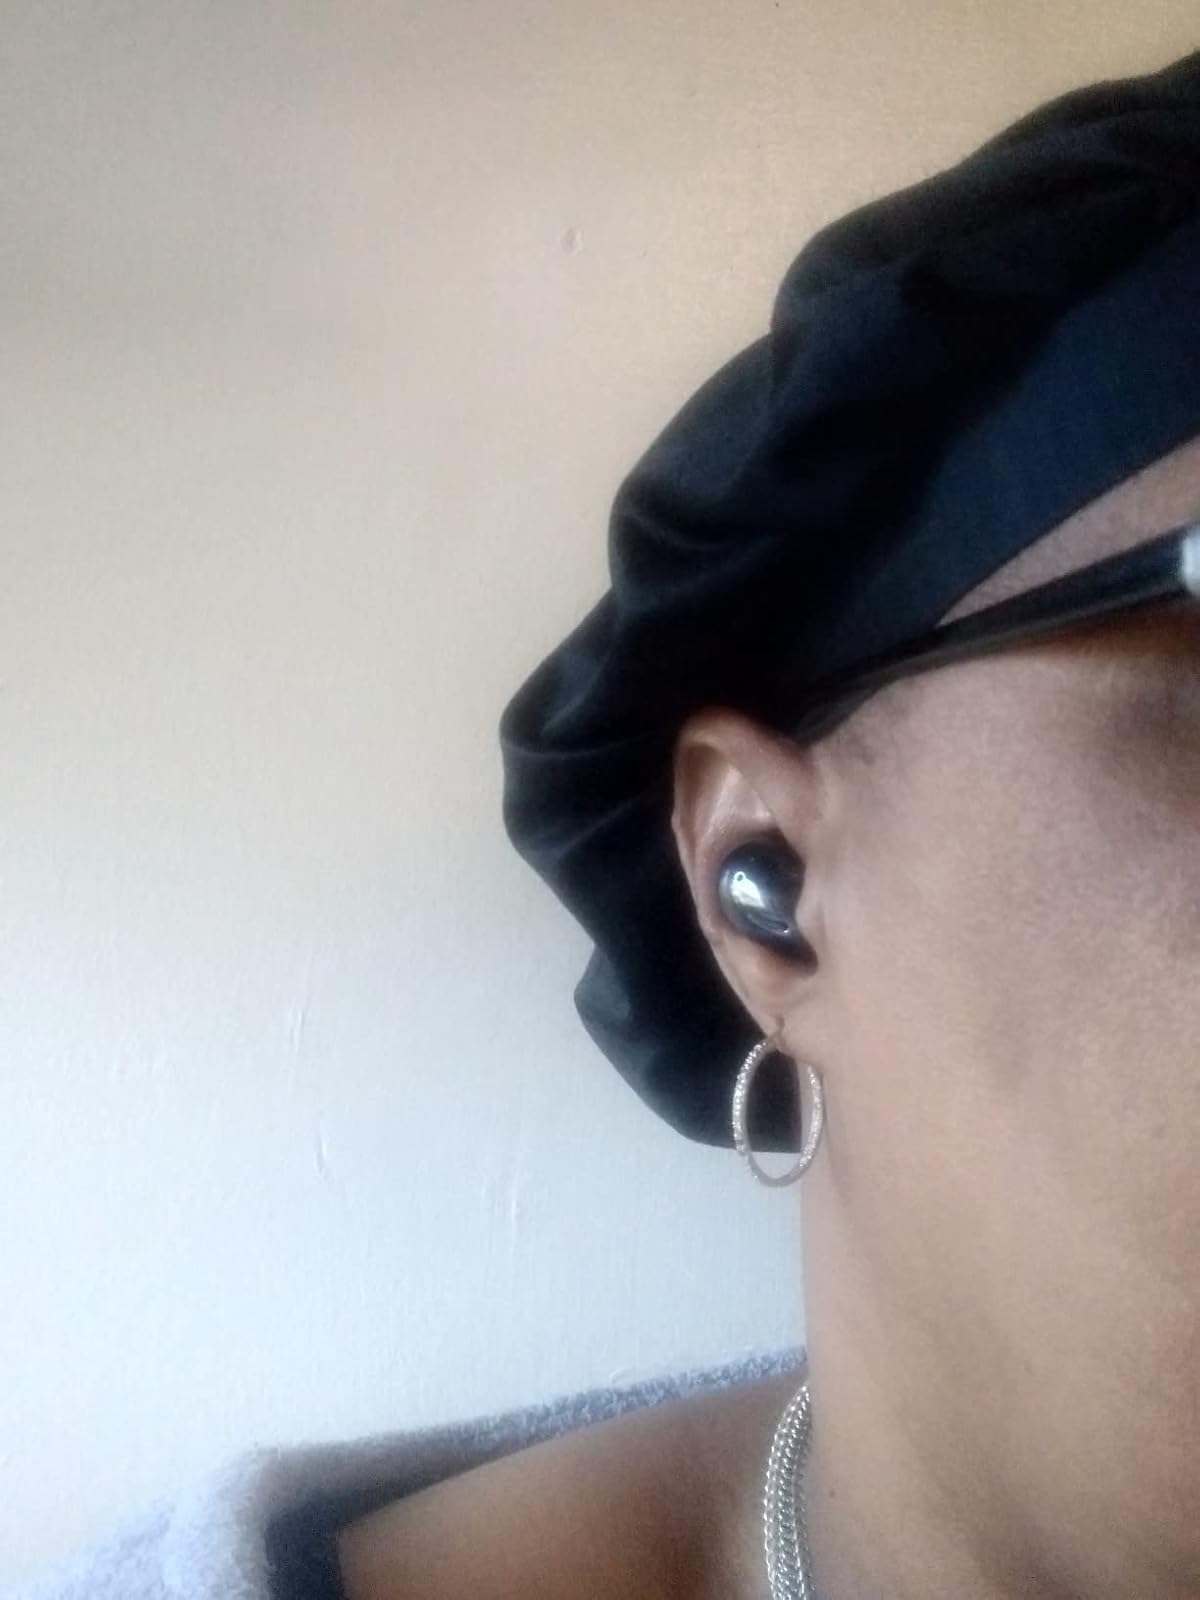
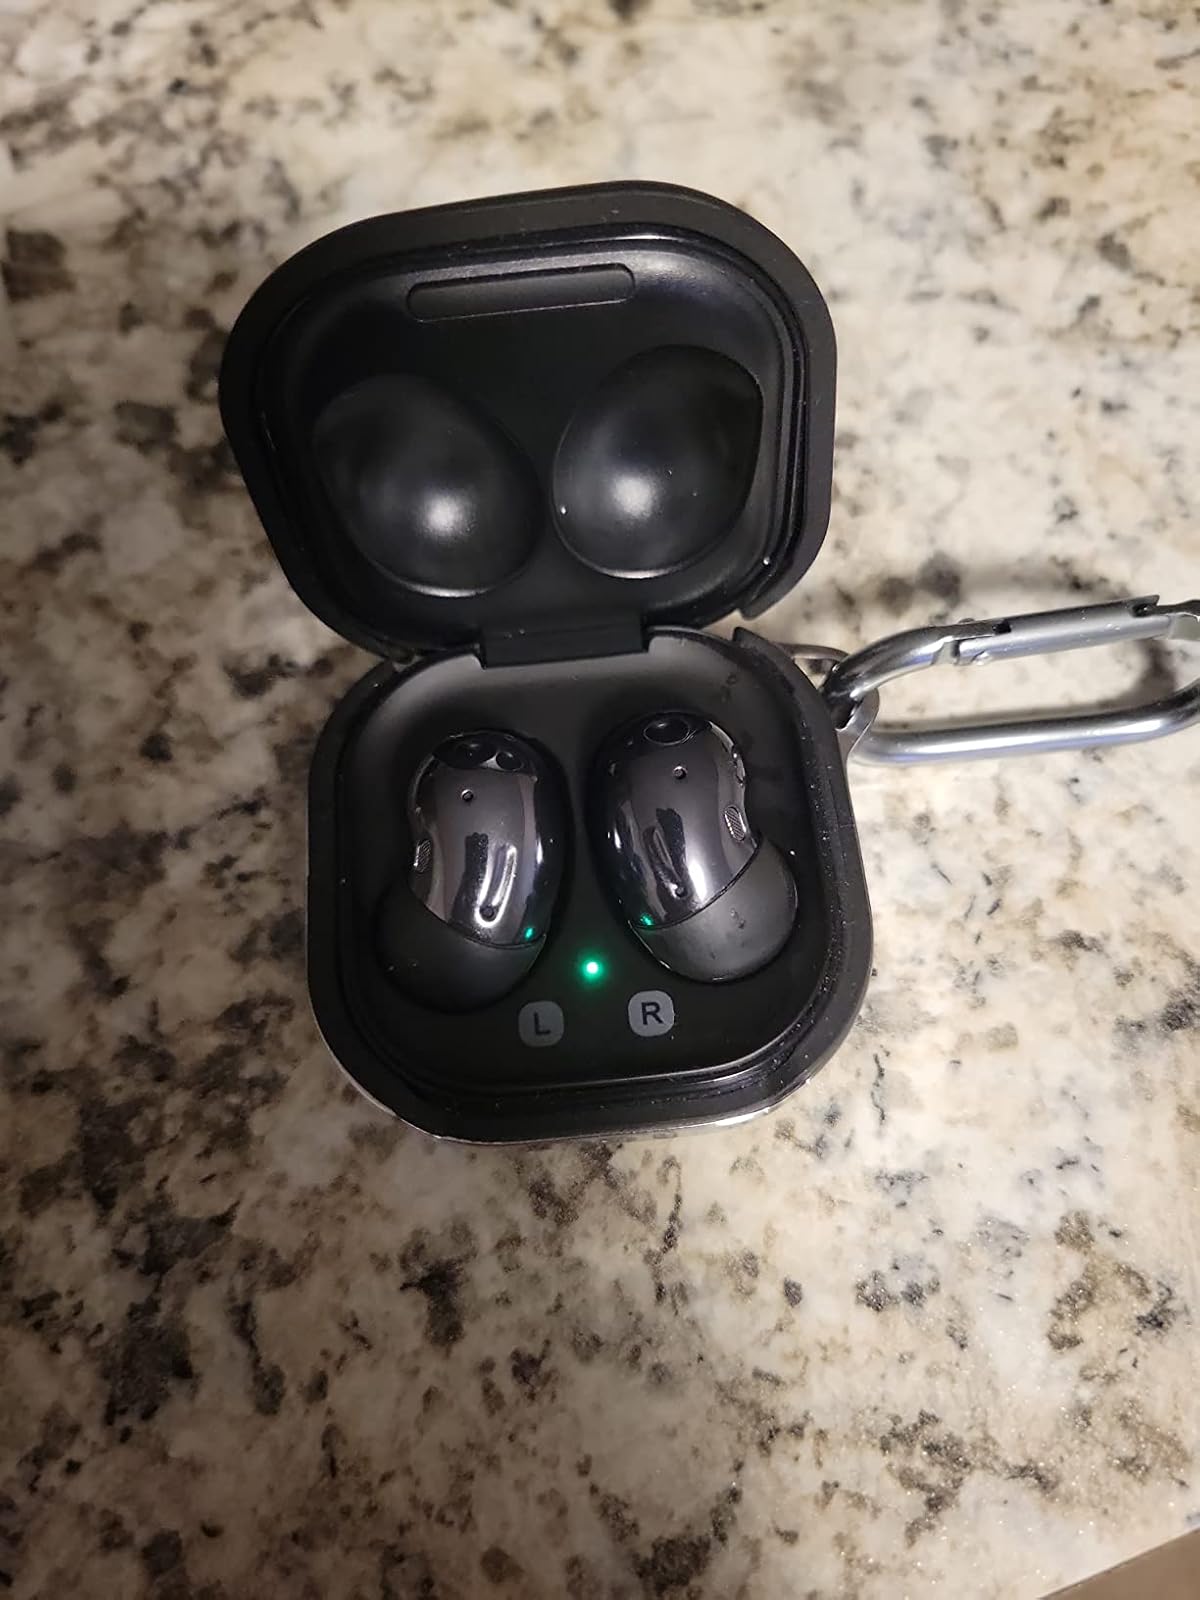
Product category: earbuds
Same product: yes